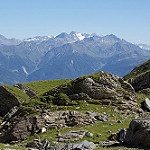
Label: mountain